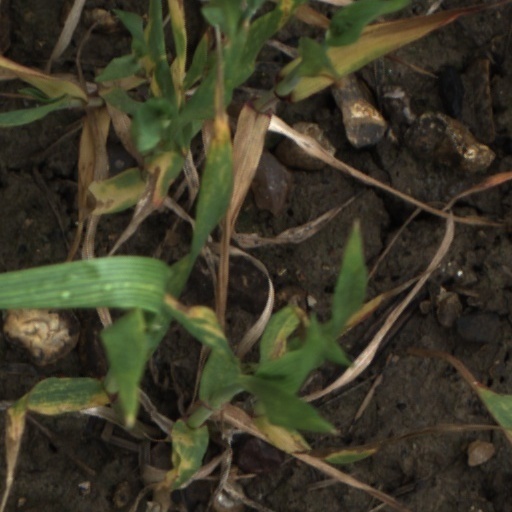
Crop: wheat